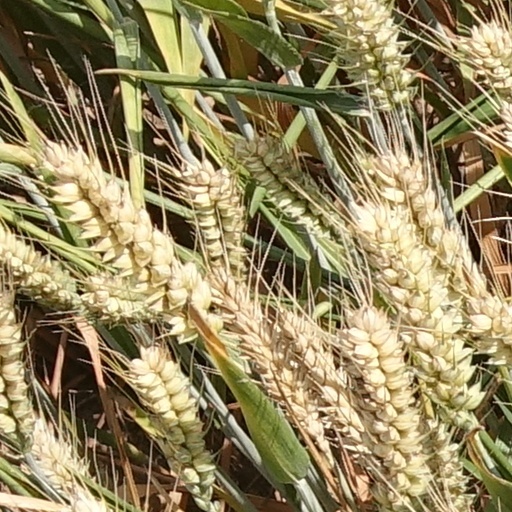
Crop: wheat